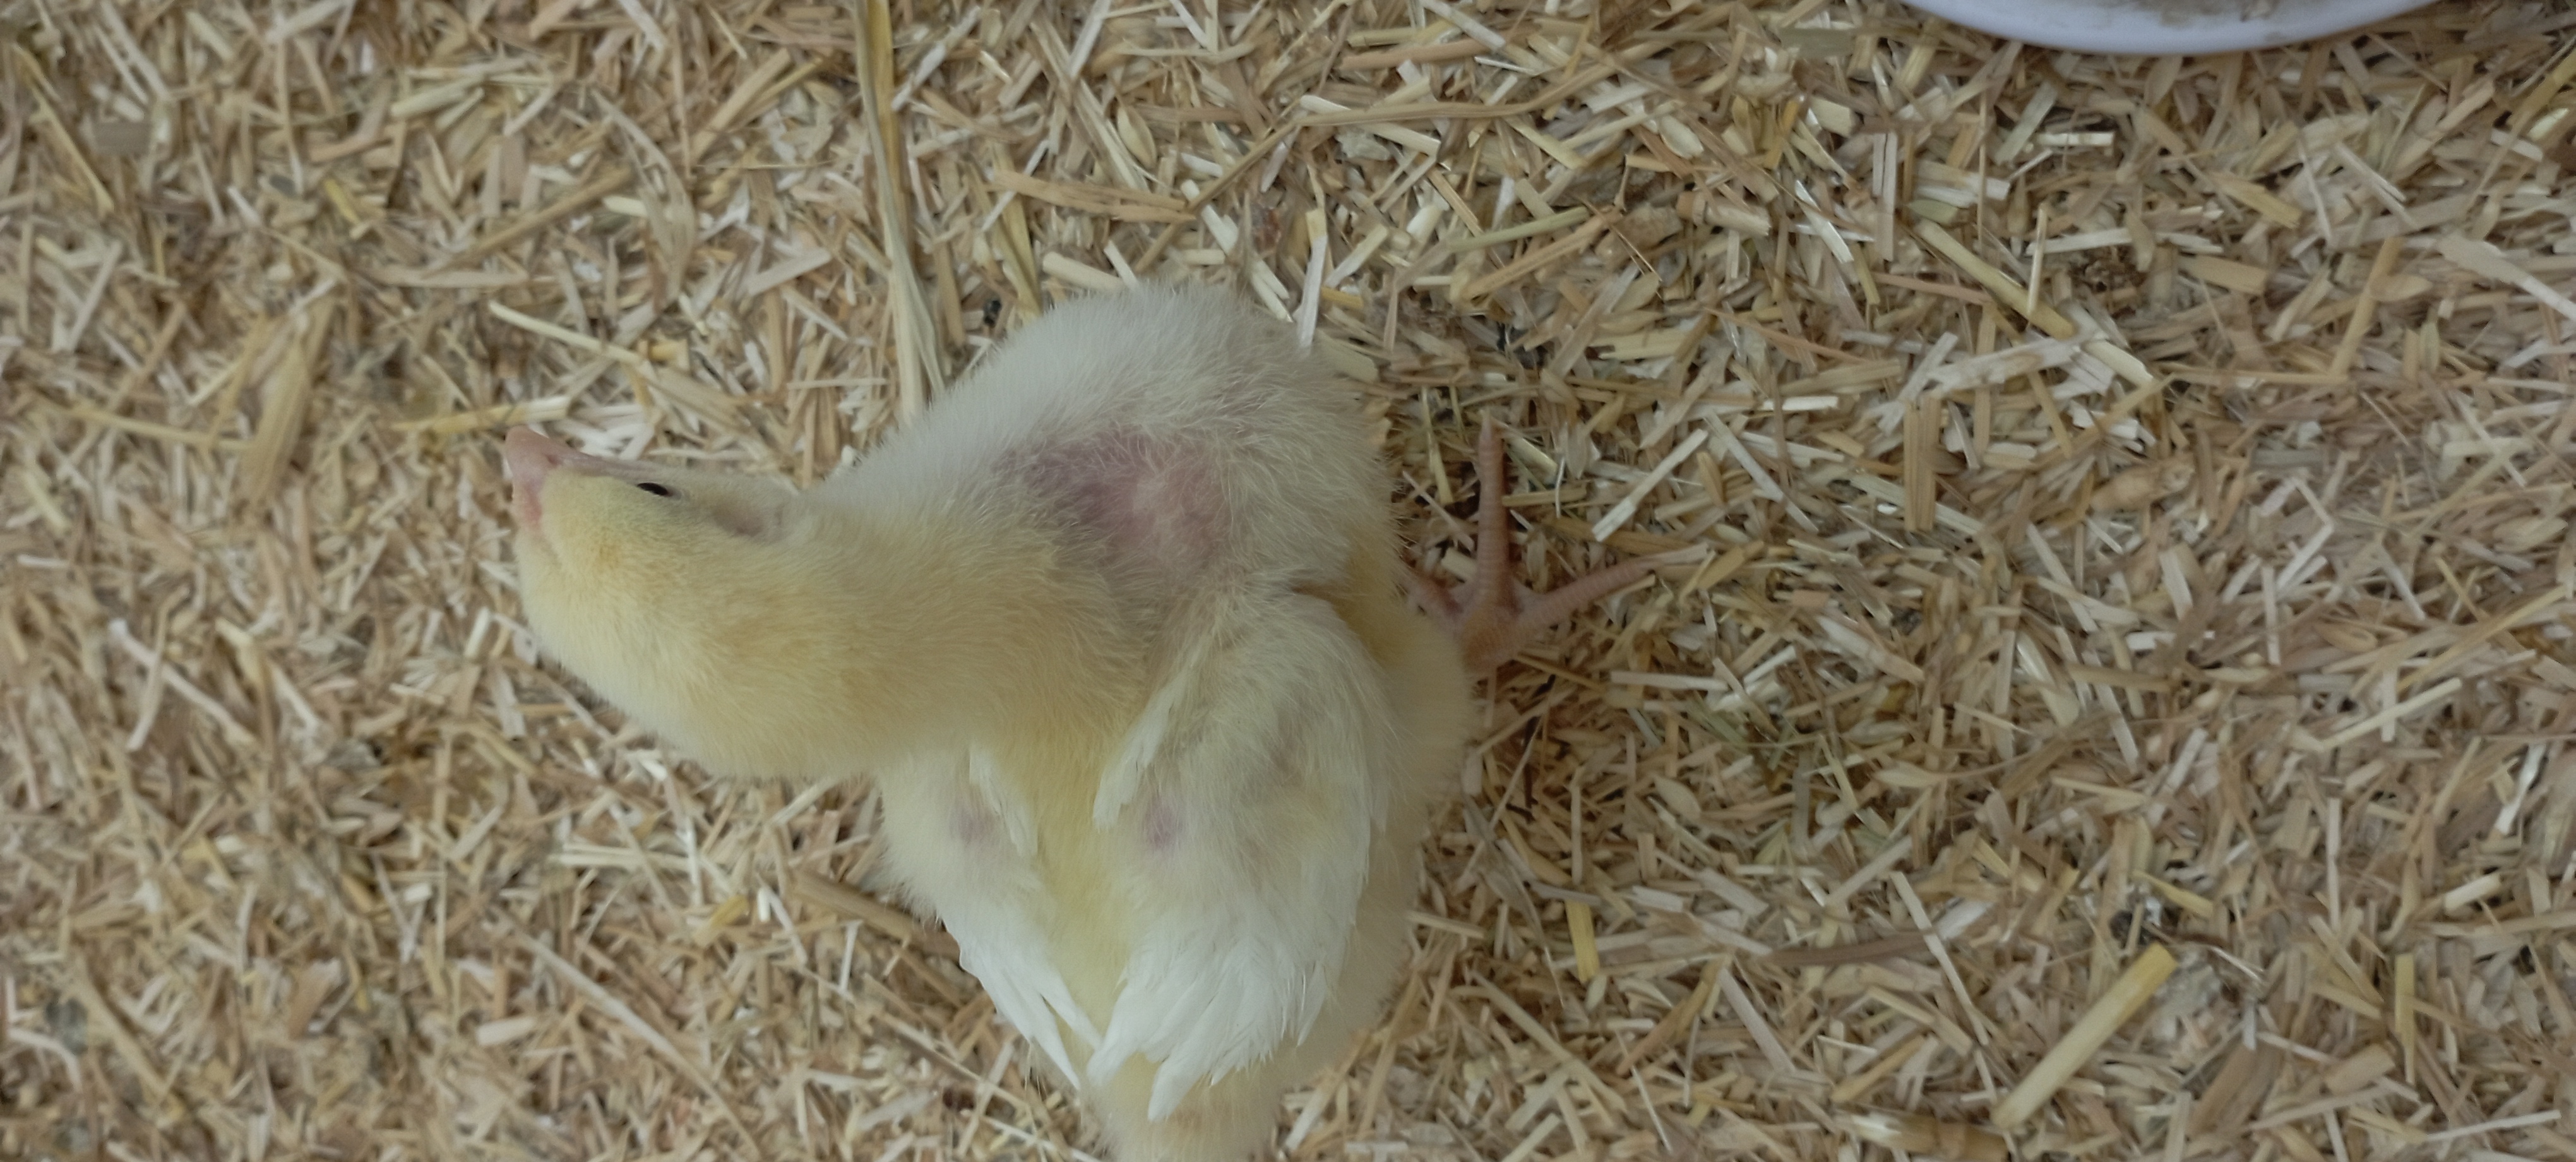
Weight: 216 g